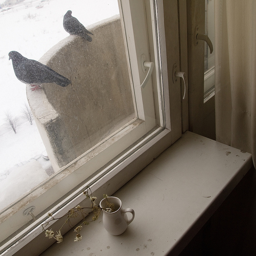
A pair of birds sitting outside of a window on a ledge.
A cup woth a dead flower in it near a window
Birds sitting on a ledge outside of a window.
Two pigeons on a railing outside a window.
A dead flower in a vase with two pigeons outside of the window ledge.